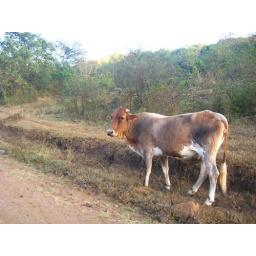
There was a big rock stuck in our tire, so we stopped on a dirt road outside Mkuzi. There were cows.